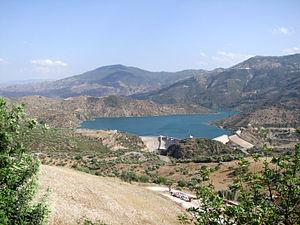
Barrage Tichy-Haf
Le barrage de Tichy-Haf est un barrage poids-voûte algérien situé dans le village de Mahfouda, commune de Bouhamza dans la wilaya de Béjaïa dans la région de Kabylie en Algérie.